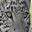
Label: leopard